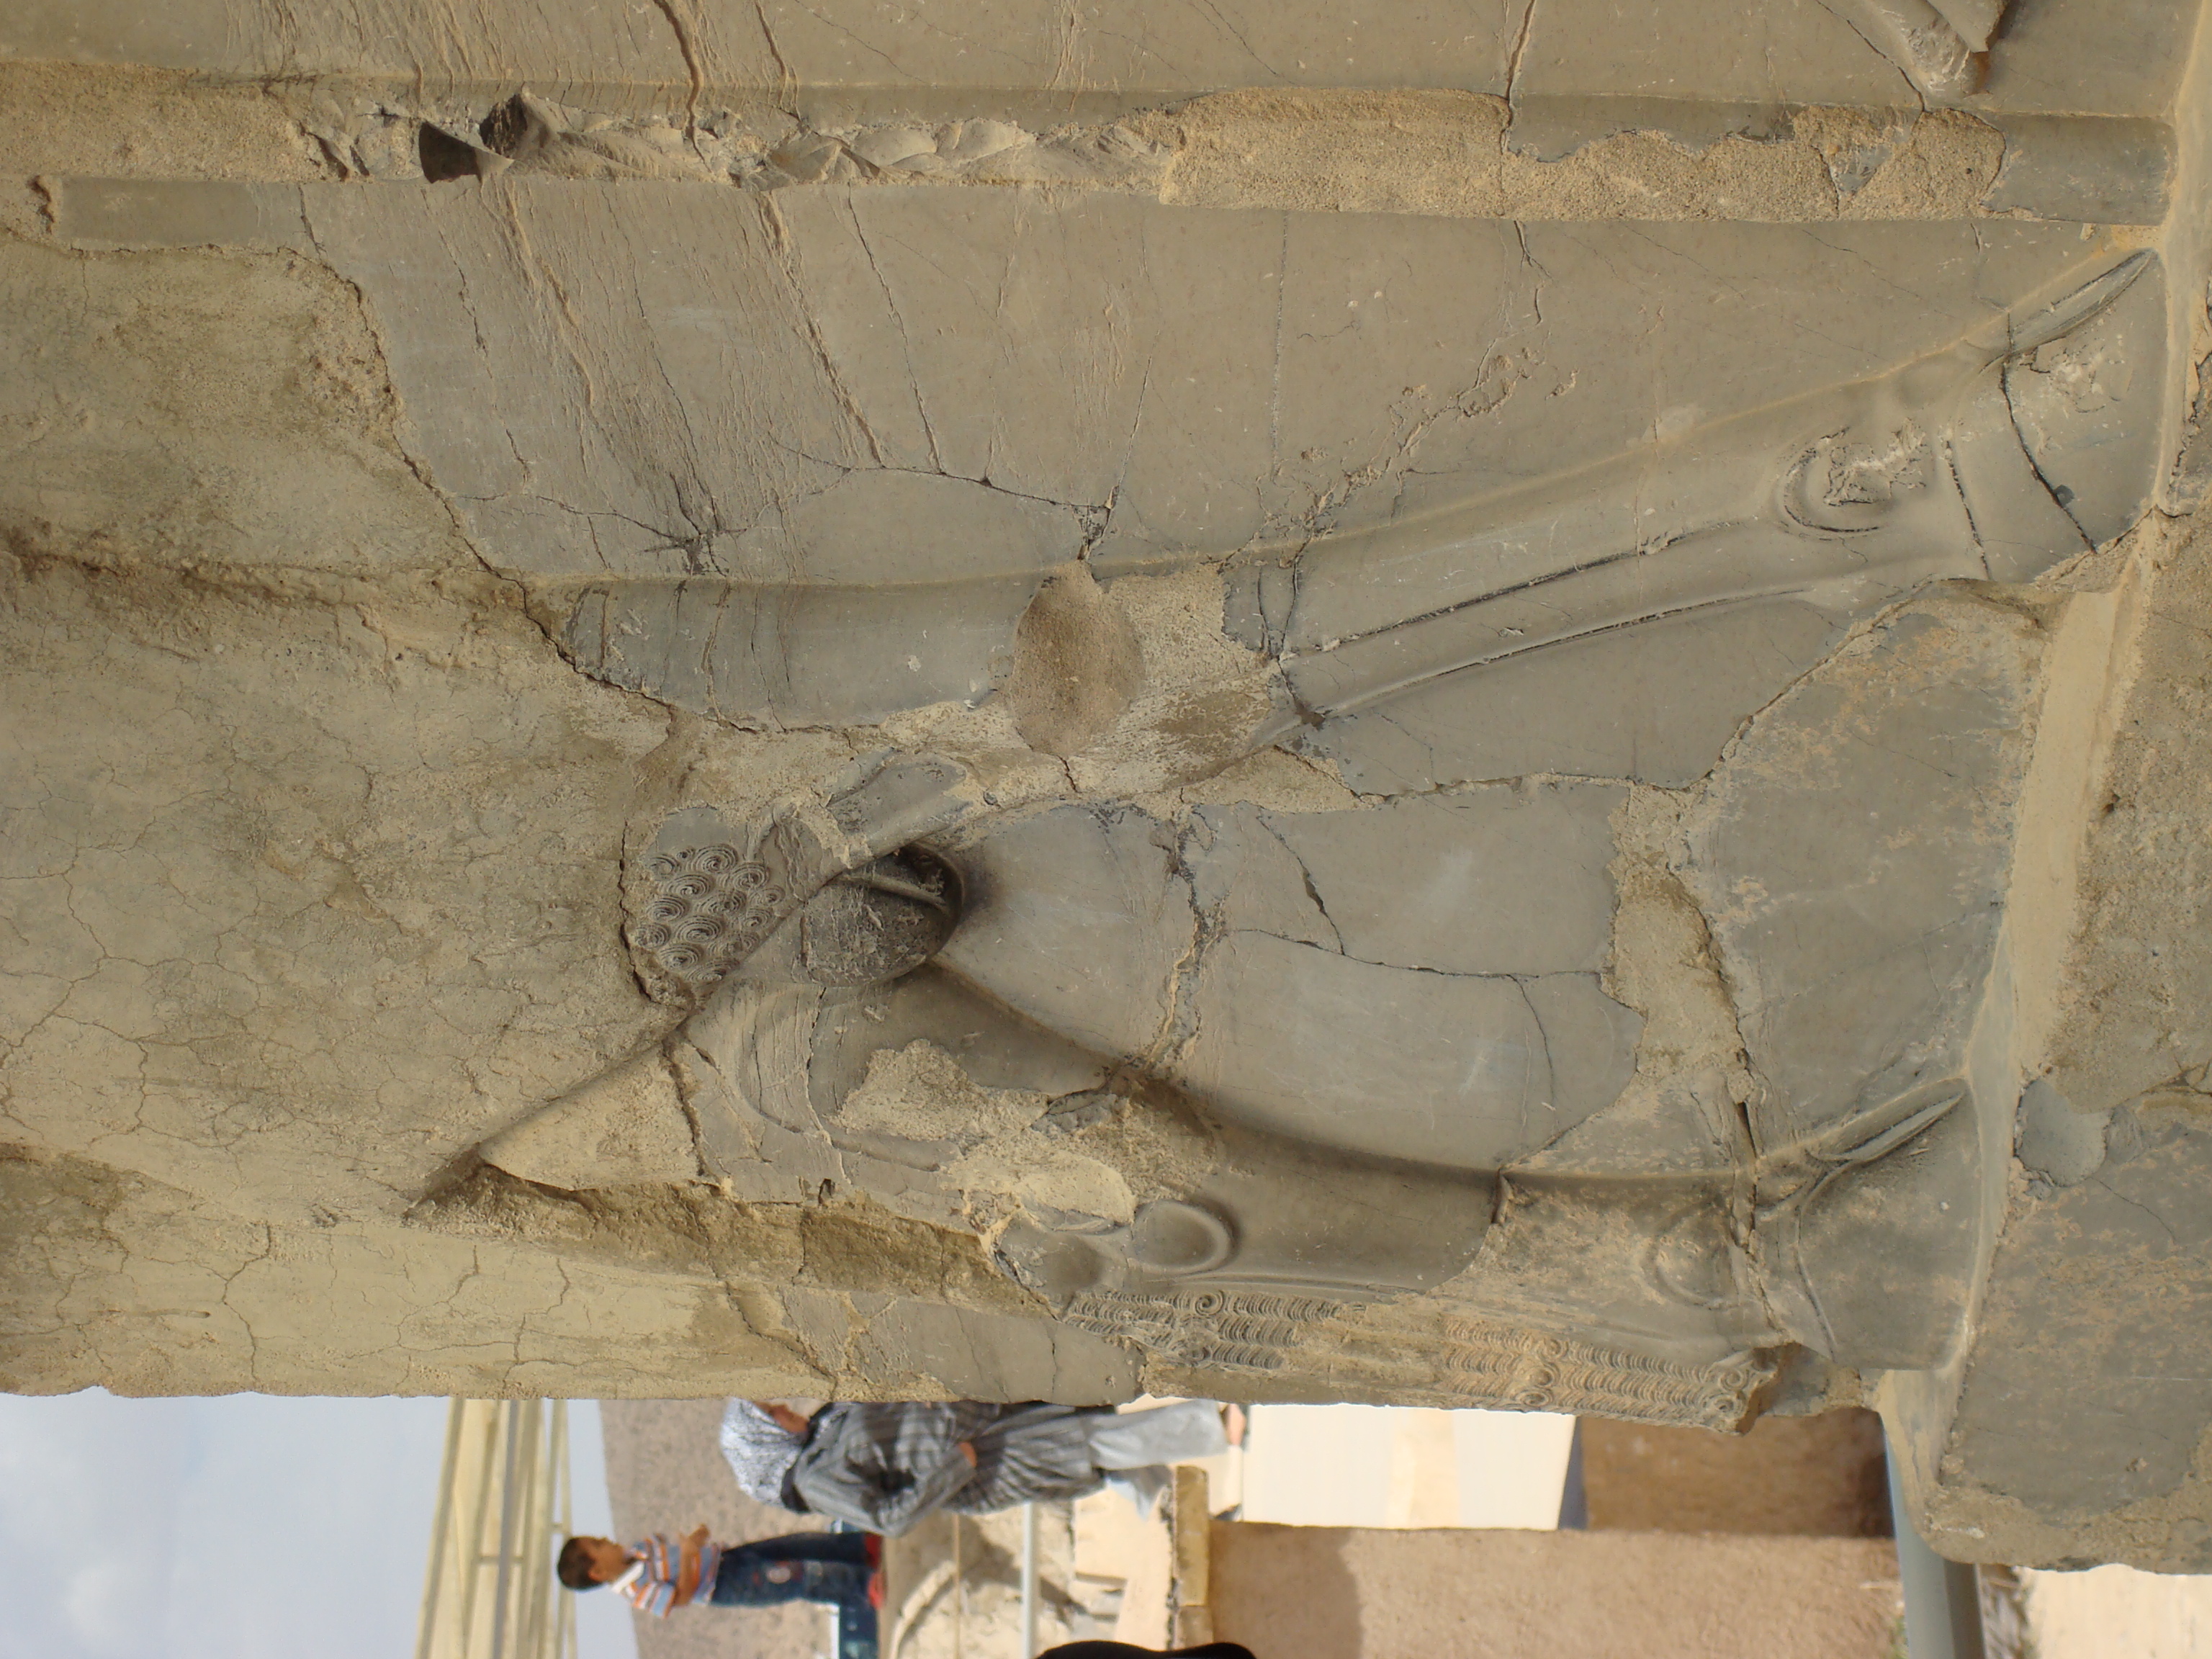
persepolis, persia, iran, shiraz, Achaemenid, Darius, empire, Cyrus, ancient, plaster, limestone, carving, relief, stone carving